Marze Peak

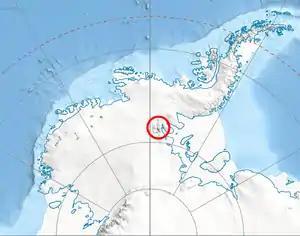
Location of Sentinel Range in Western Antarctica.

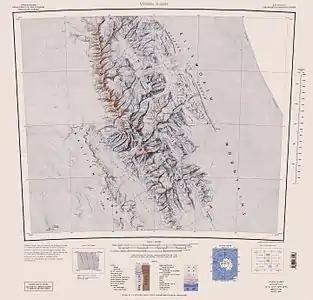
Sentinel Range map.

Marze Peak is a rock peak with twin summits near the south end of the ridge between Wessbecher Glacier and Hudman Glacier, in the Petvar Heights at the south end of the Sentinel Range, Ellsworth Mountains, Antarctica. It was mapped by the United States Geological Survey from surveys and U.S. Navy air photos from 1957 to 1959, and was named by the Advisory Committee on Antarctic Names for Marion O. Marze, an aviation machinist's mate from the U.S. Navy who perished in the crash of a P2V Neptune airplane at McMurdo Sound on October 18, 1956.